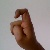
The image shows a hand gesture representing the letter 'X' in Indian Sign Language.